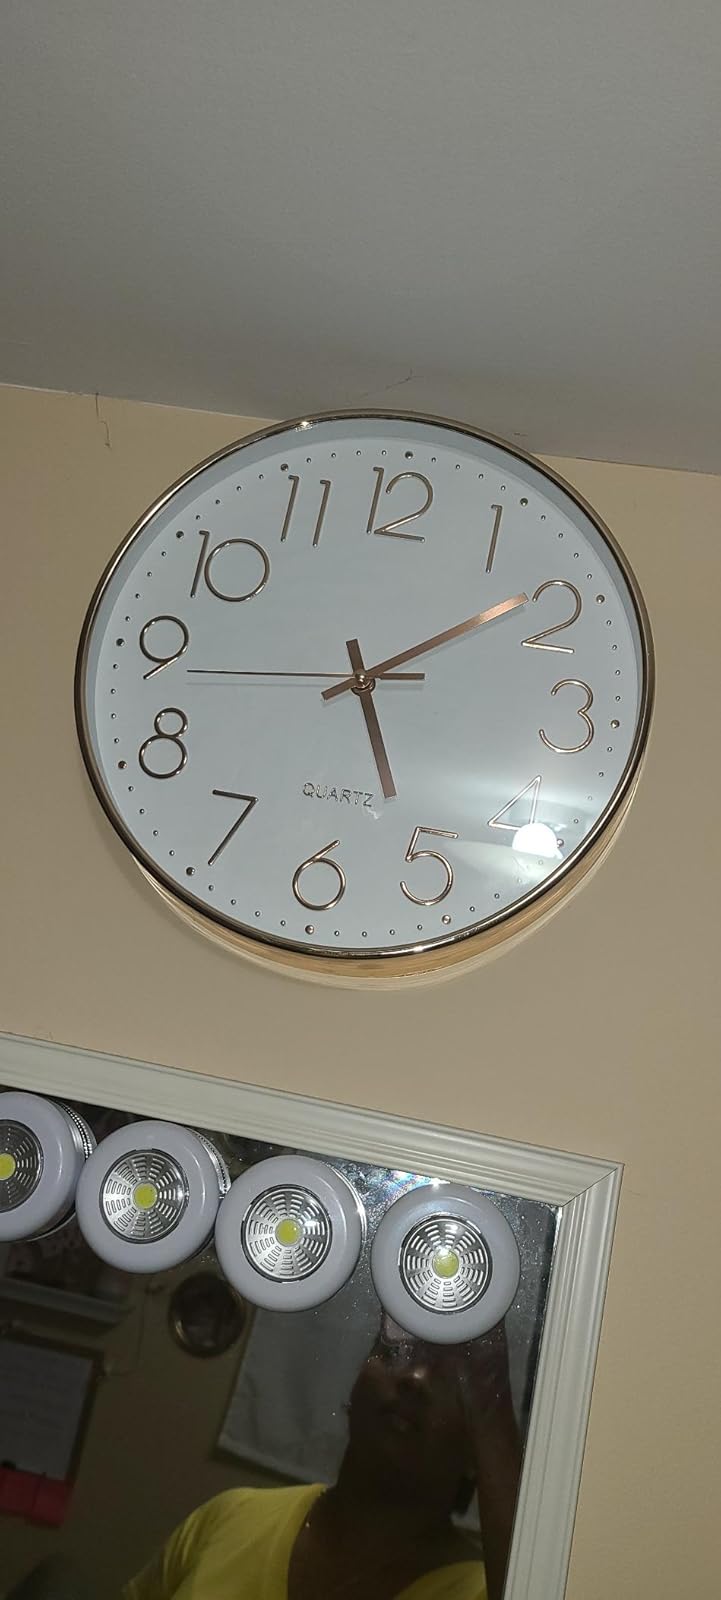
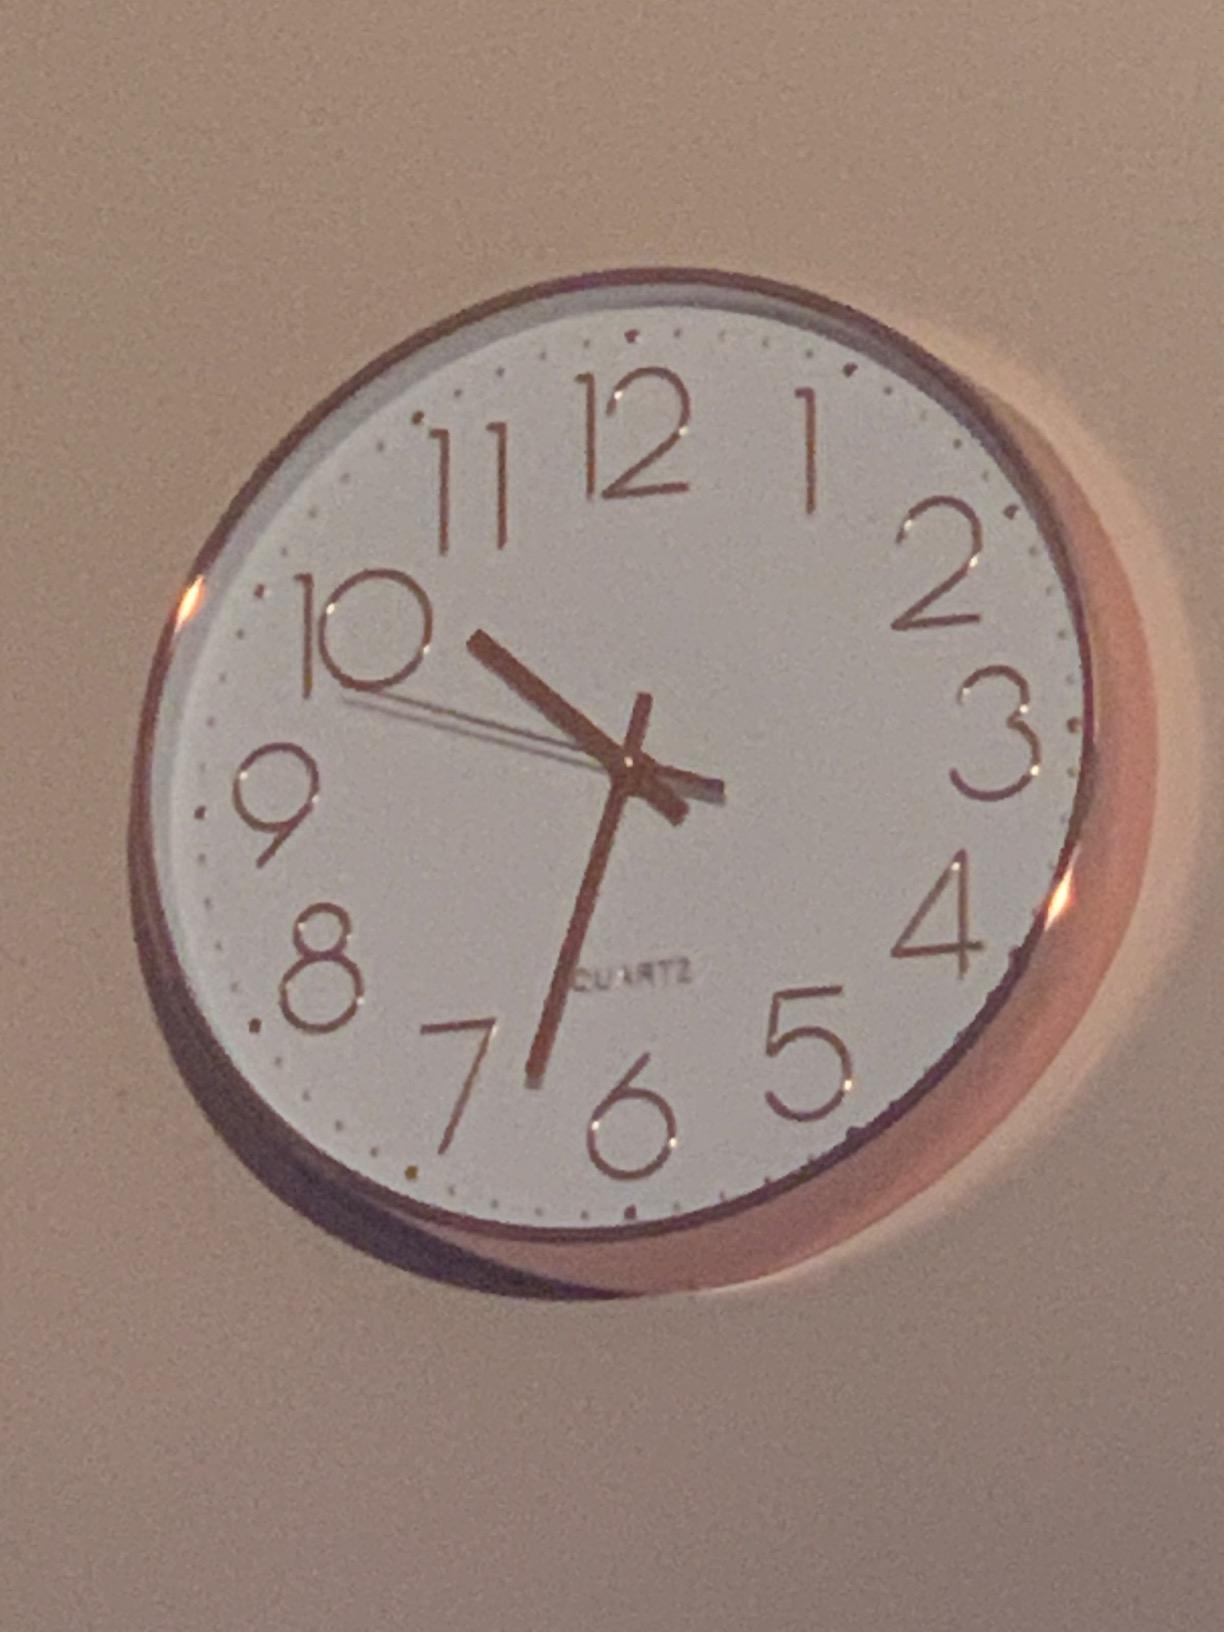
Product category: clock
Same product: yes